Qi Baishi

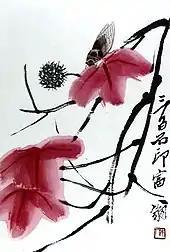
Painting of a cicada by Qi Baishi

“Qi Baishi started receiving artistic training... which consisted of fundamentals in "gongbi" (工筆) mode, which features fine brushwork and meticulous detail”. He was taught that every aspect of painting mattered, from the subject matter to the way the ink was applied to the paper. His landscape paintings came as a result of his next mentor Tan Pu. Because of his training, he then realized that he could pursue art as his full-time career instead of just dreaming to become a professional artist. Despite his training in "gongbi", Qi is famed for painting in the freely expressive "xieyi" (寫意 ‘sketching thoughts’) style.